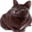
Label: cat